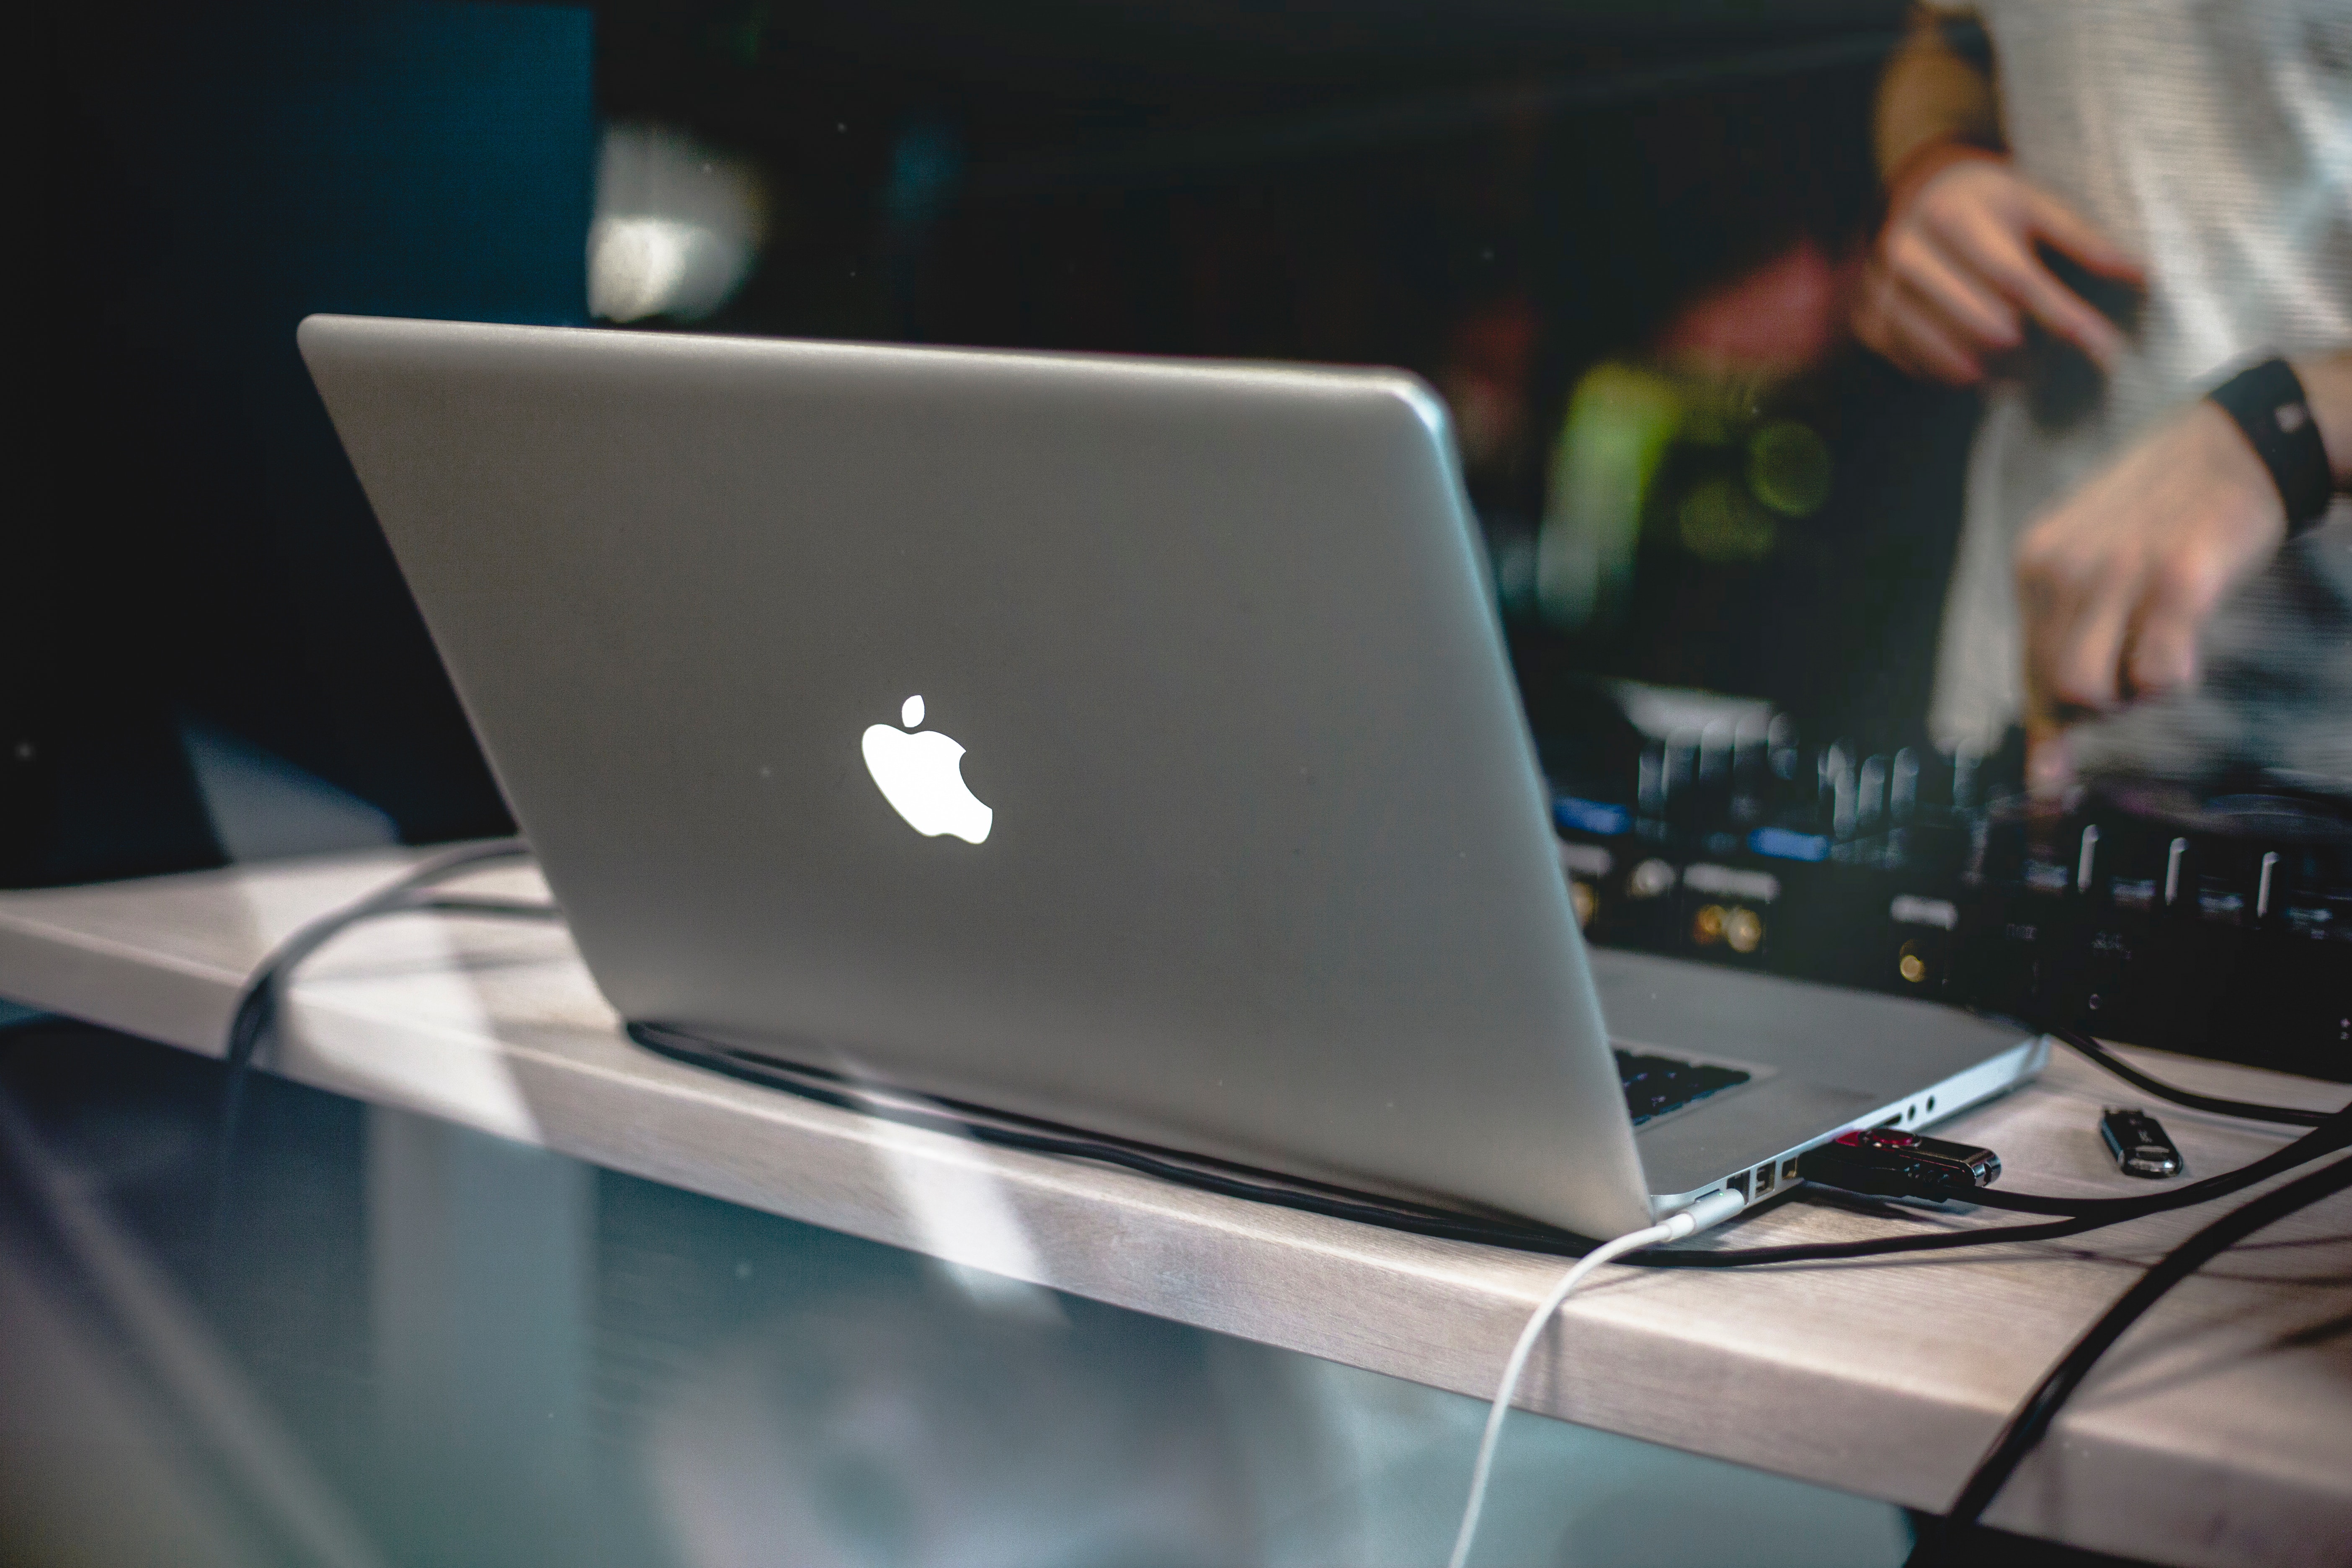
laptop, technology, electronic device, netbook, gadget, personal computer, automotive design, computer hardware, computer, electronics, display device, multimedia, personal computer hardware